Ashgabat

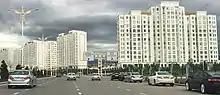
Apartment blocks

During the 1948 earthquake, since the bulk of Ashgabat at that time was built of either adobe or fired brick, all but a very few buildings collapsed or were damaged beyond repair (the reinforced concrete grain elevator, Church of St. Alexander Nevsky, and Kärz Bank were among the structures that survived). According to Turkmenistan's official news agency,